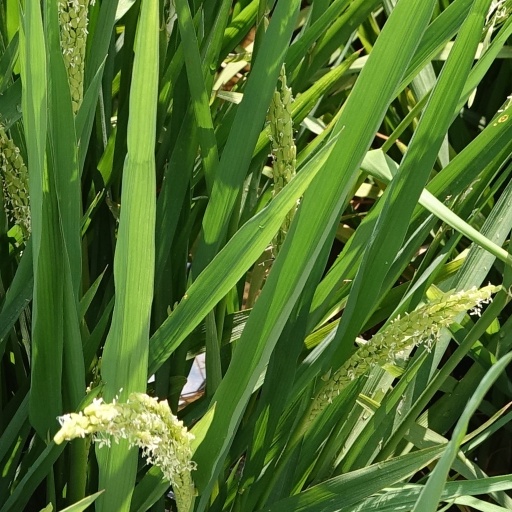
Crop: rice